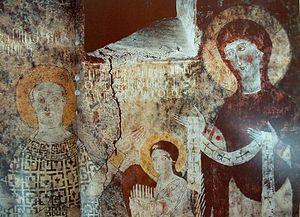
Dadivank est un monastère arménien situé au Haut-Karabagh, dans un site boisé. Il fut construit entre le IXᵉ et le XIIIᵉ siècle. L'église date de 1214.